Question: Please indicate a possible affordance area of jump_skateboard that can be used for jumping
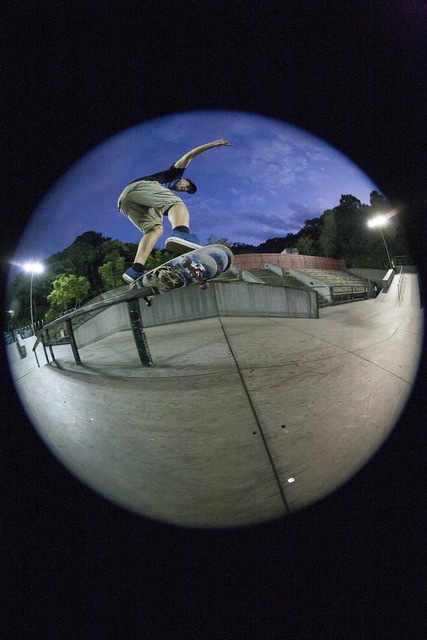
Answer: [123.44, 242.815, 236.68, 307.885]